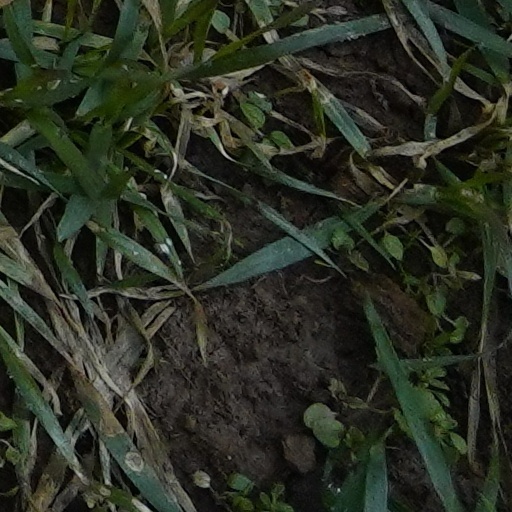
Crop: wheat